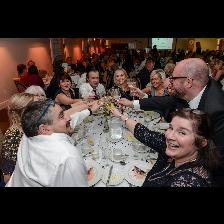
Label: Human